St Peter's church, Caracena

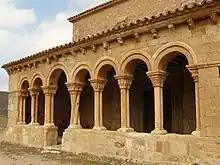
Atrium of the church

It has been designated a "Bien de Interés Cultural", and has been protected by a heritage listing since 1935.